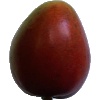
Label: red_mango